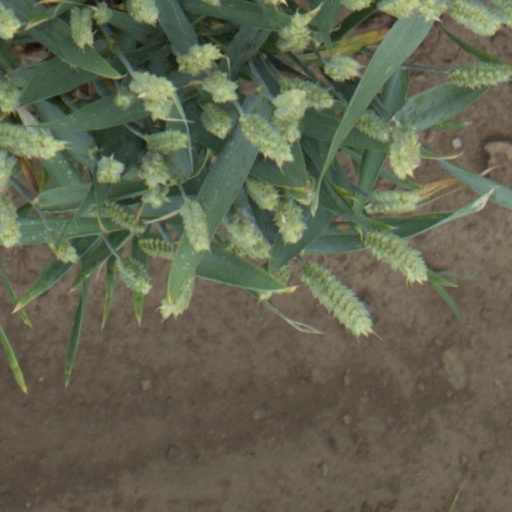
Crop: wheat